Jean Henri Riesener

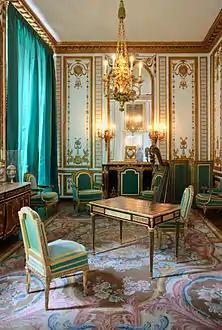
Writing table of Marie-Antoinette by Riesener (1786) in the "petit appartement de la reine", Palace of Versailles.

Jean-Henri Riesener and his furniture was the subject of a six-year research project carried out by curators and conservators at the Wallace Collection, Waddesdon Manor and the Royal Collection. Close examination of the thirty pieces of Riesener furniture in the three collections, along with art historical and archival research, revealed much that was previously unknown about the materials and techniques the cabinetmaker used, as well as his workshop practices. The Project also explored the development of the market for Riesener's furniture in the nineteenth century, and the influence that his designs and cabinetmaking techniques had on later furniture-makers.